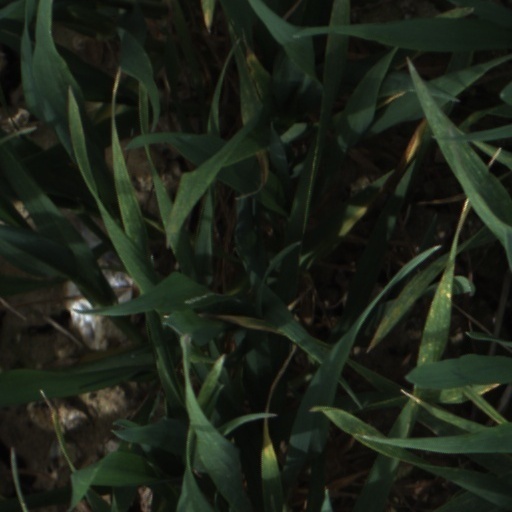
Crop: wheat